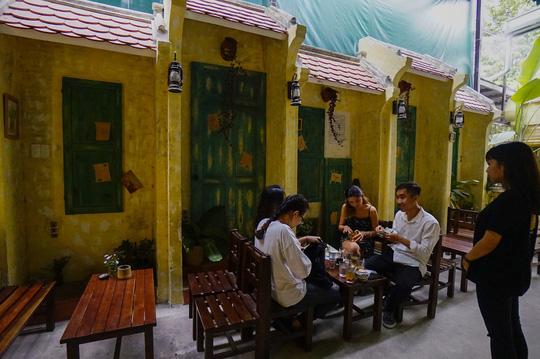
có bốn người đang ngồi bên một cái bàn uống nước